Cottingley Fairies

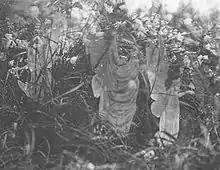
"Fairies and Their Sun-Bath", the fifth and last photograph of the Cottingley Fairies

In 1983, the cousins admitted in an article published in the magazine "The Unexplained" that the photographs had been faked, although both maintained that they really had seen fairies. Elsie had copied illustrations of three dancing fairies by Claude Shepperson from a book that Frances had brought back with her from South Africa. This was the "Princess Mary's Gift Book", published towards the beginning of the war. Elsie changed few details but added wings. It is possible that a poem attached to the images by Alfred Noyes also inspired Elsie and Frances. They said they had then cut out the cardboard figures and supported them with hatpins, disposing of their props in the beck once the photograph had been taken. But the cousins disagreed about the fifth and final photograph, which Doyle in his "The Coming of the Fairies" described in this way: